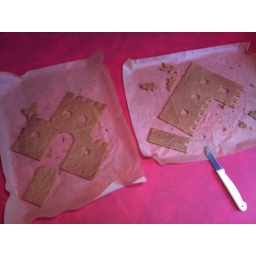
Carve the wall and windows by hand